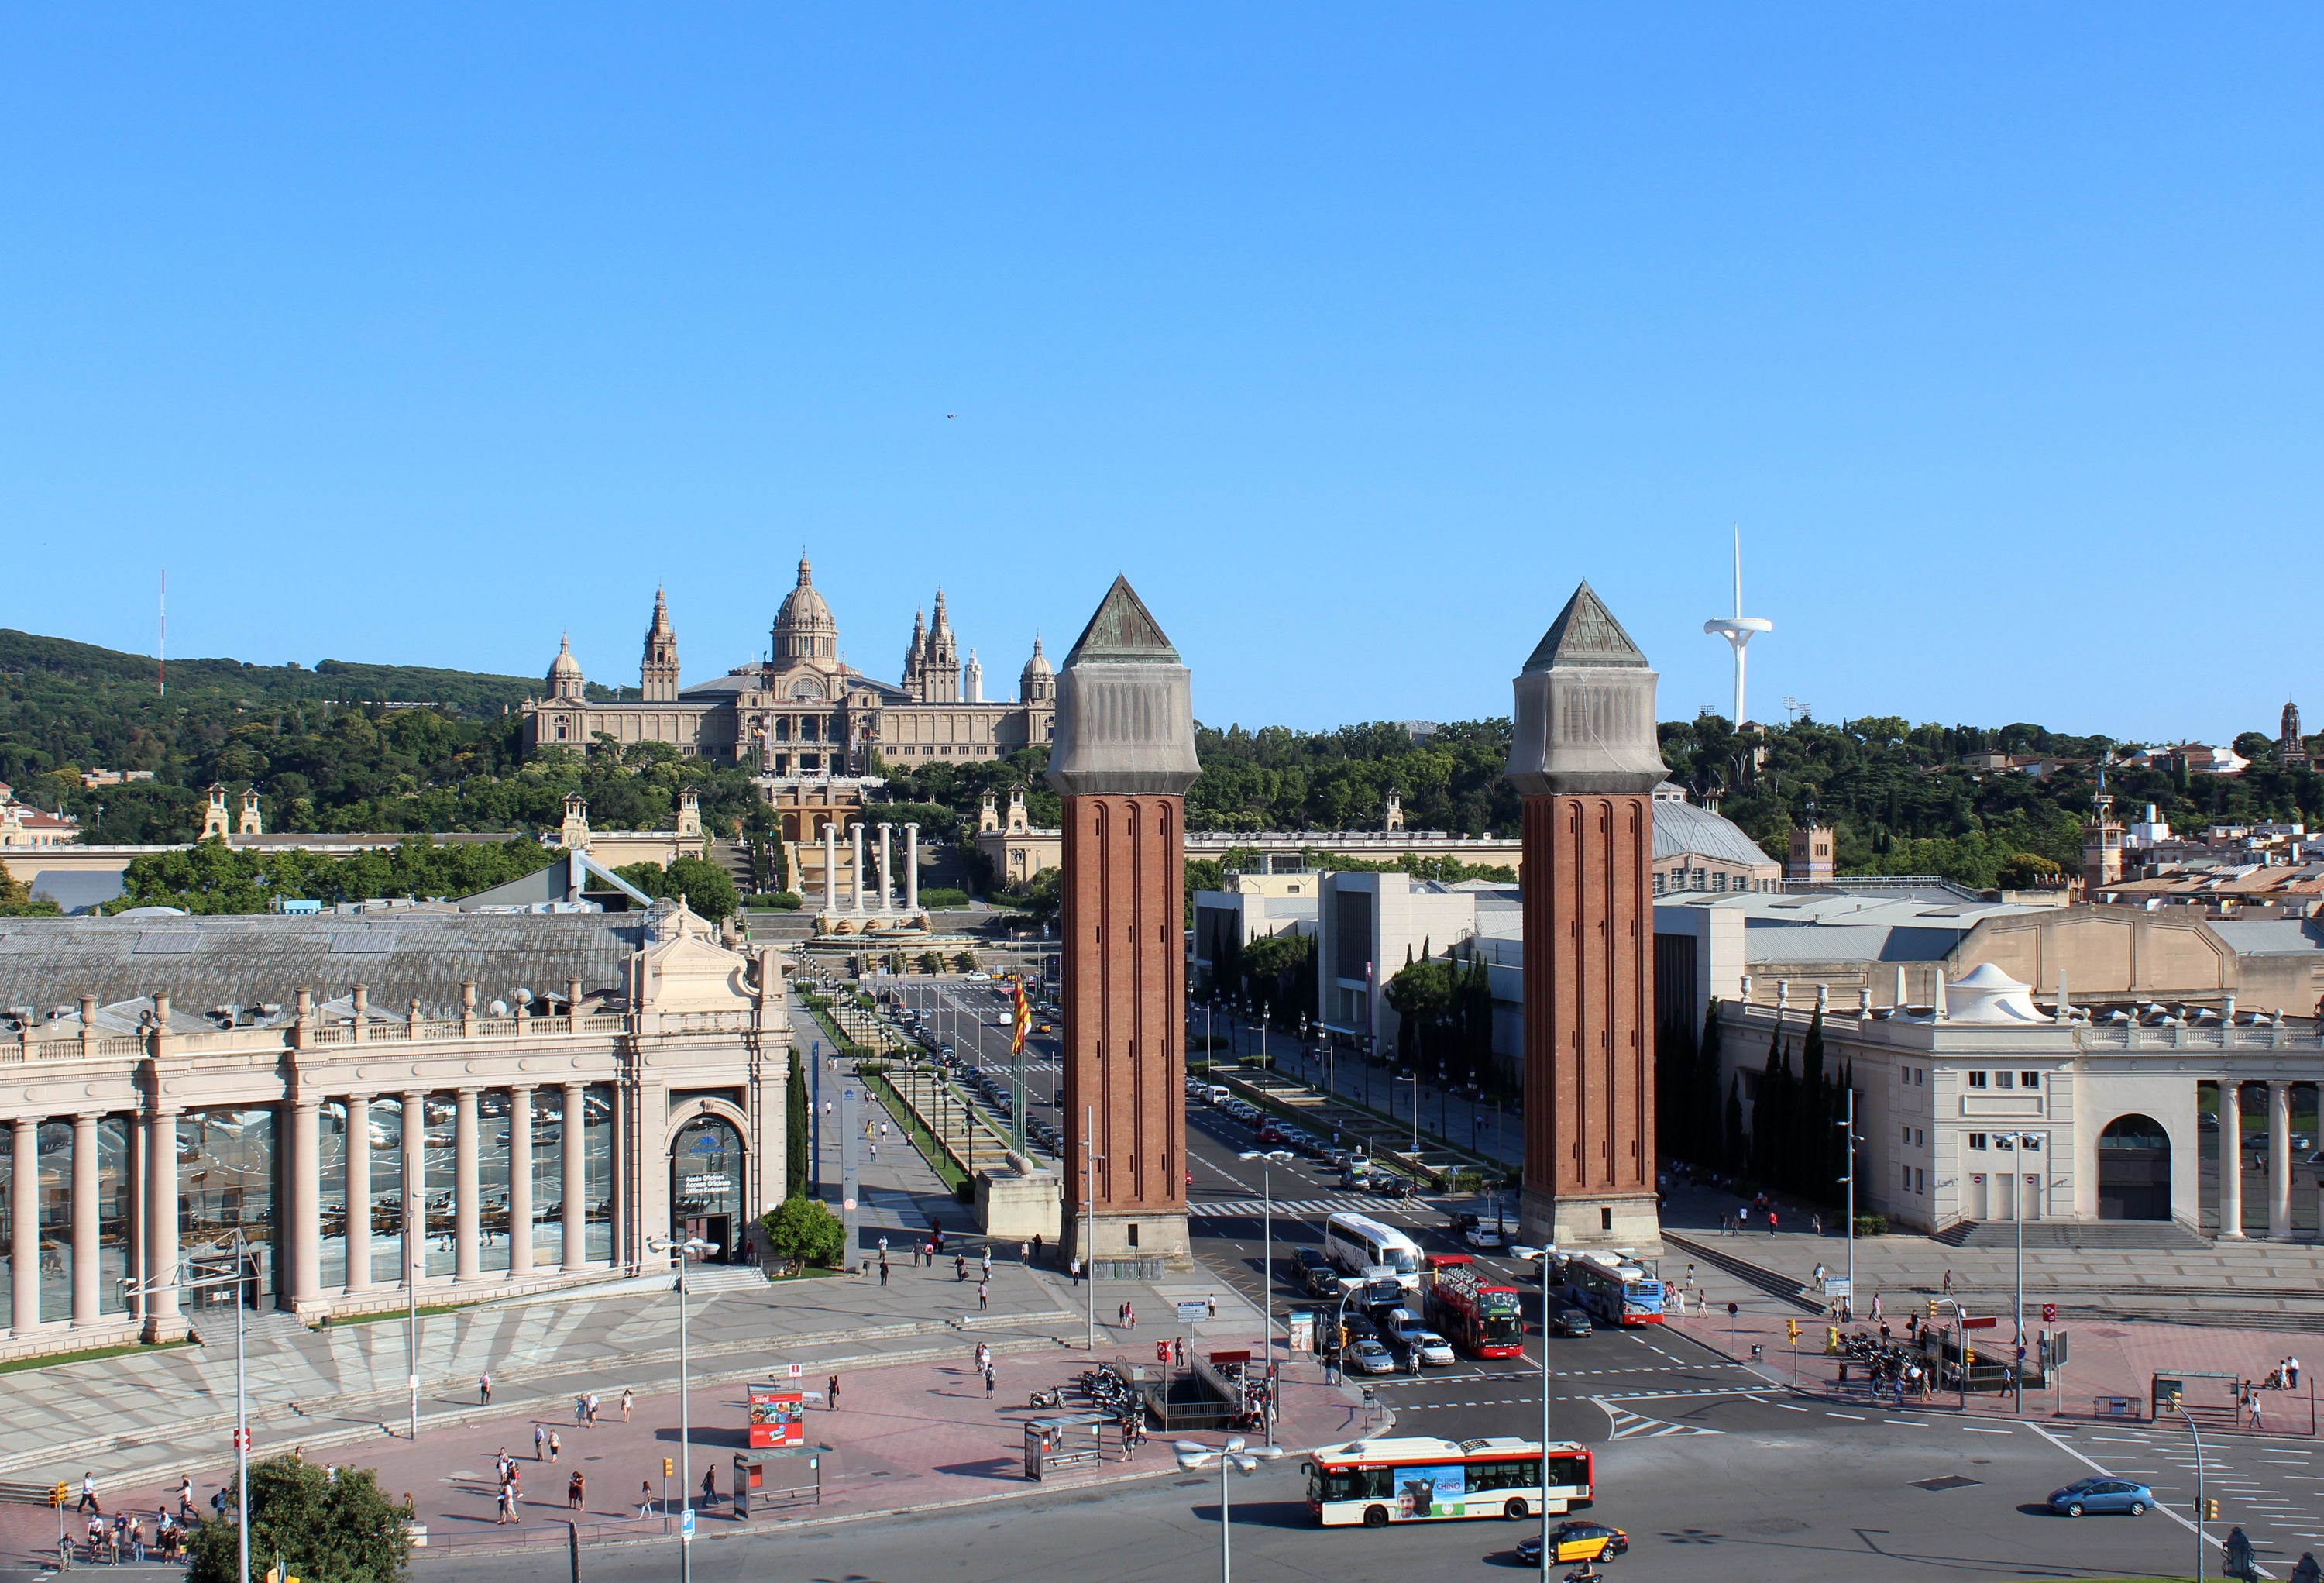
town, palace, city, cityscape, panorama, downtown, plaza, landmark, barcelona, spain, town square, montjuic, national museum of art of catalonia, human settlement